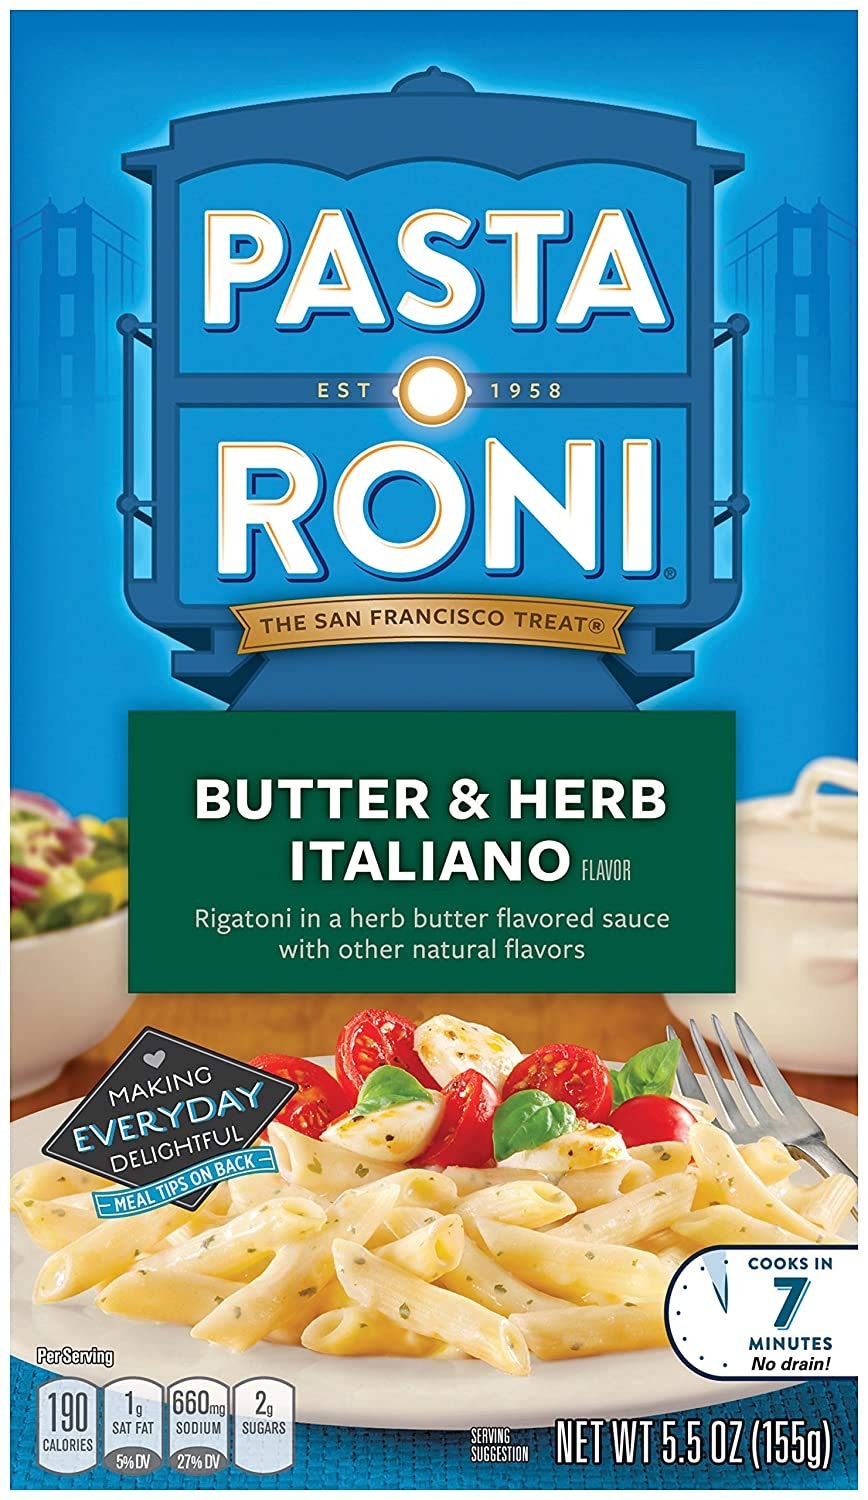
Item Name: Pasta Butter & Herb Italiano 5.5OZ (Pack of 12)
Value: 66.0
Unit: Fl Oz

Price: 1.8